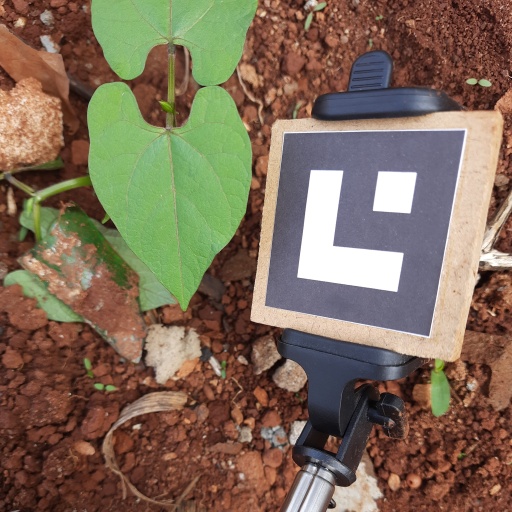
Observations: flat surface, no eating holes, under cloudy sky